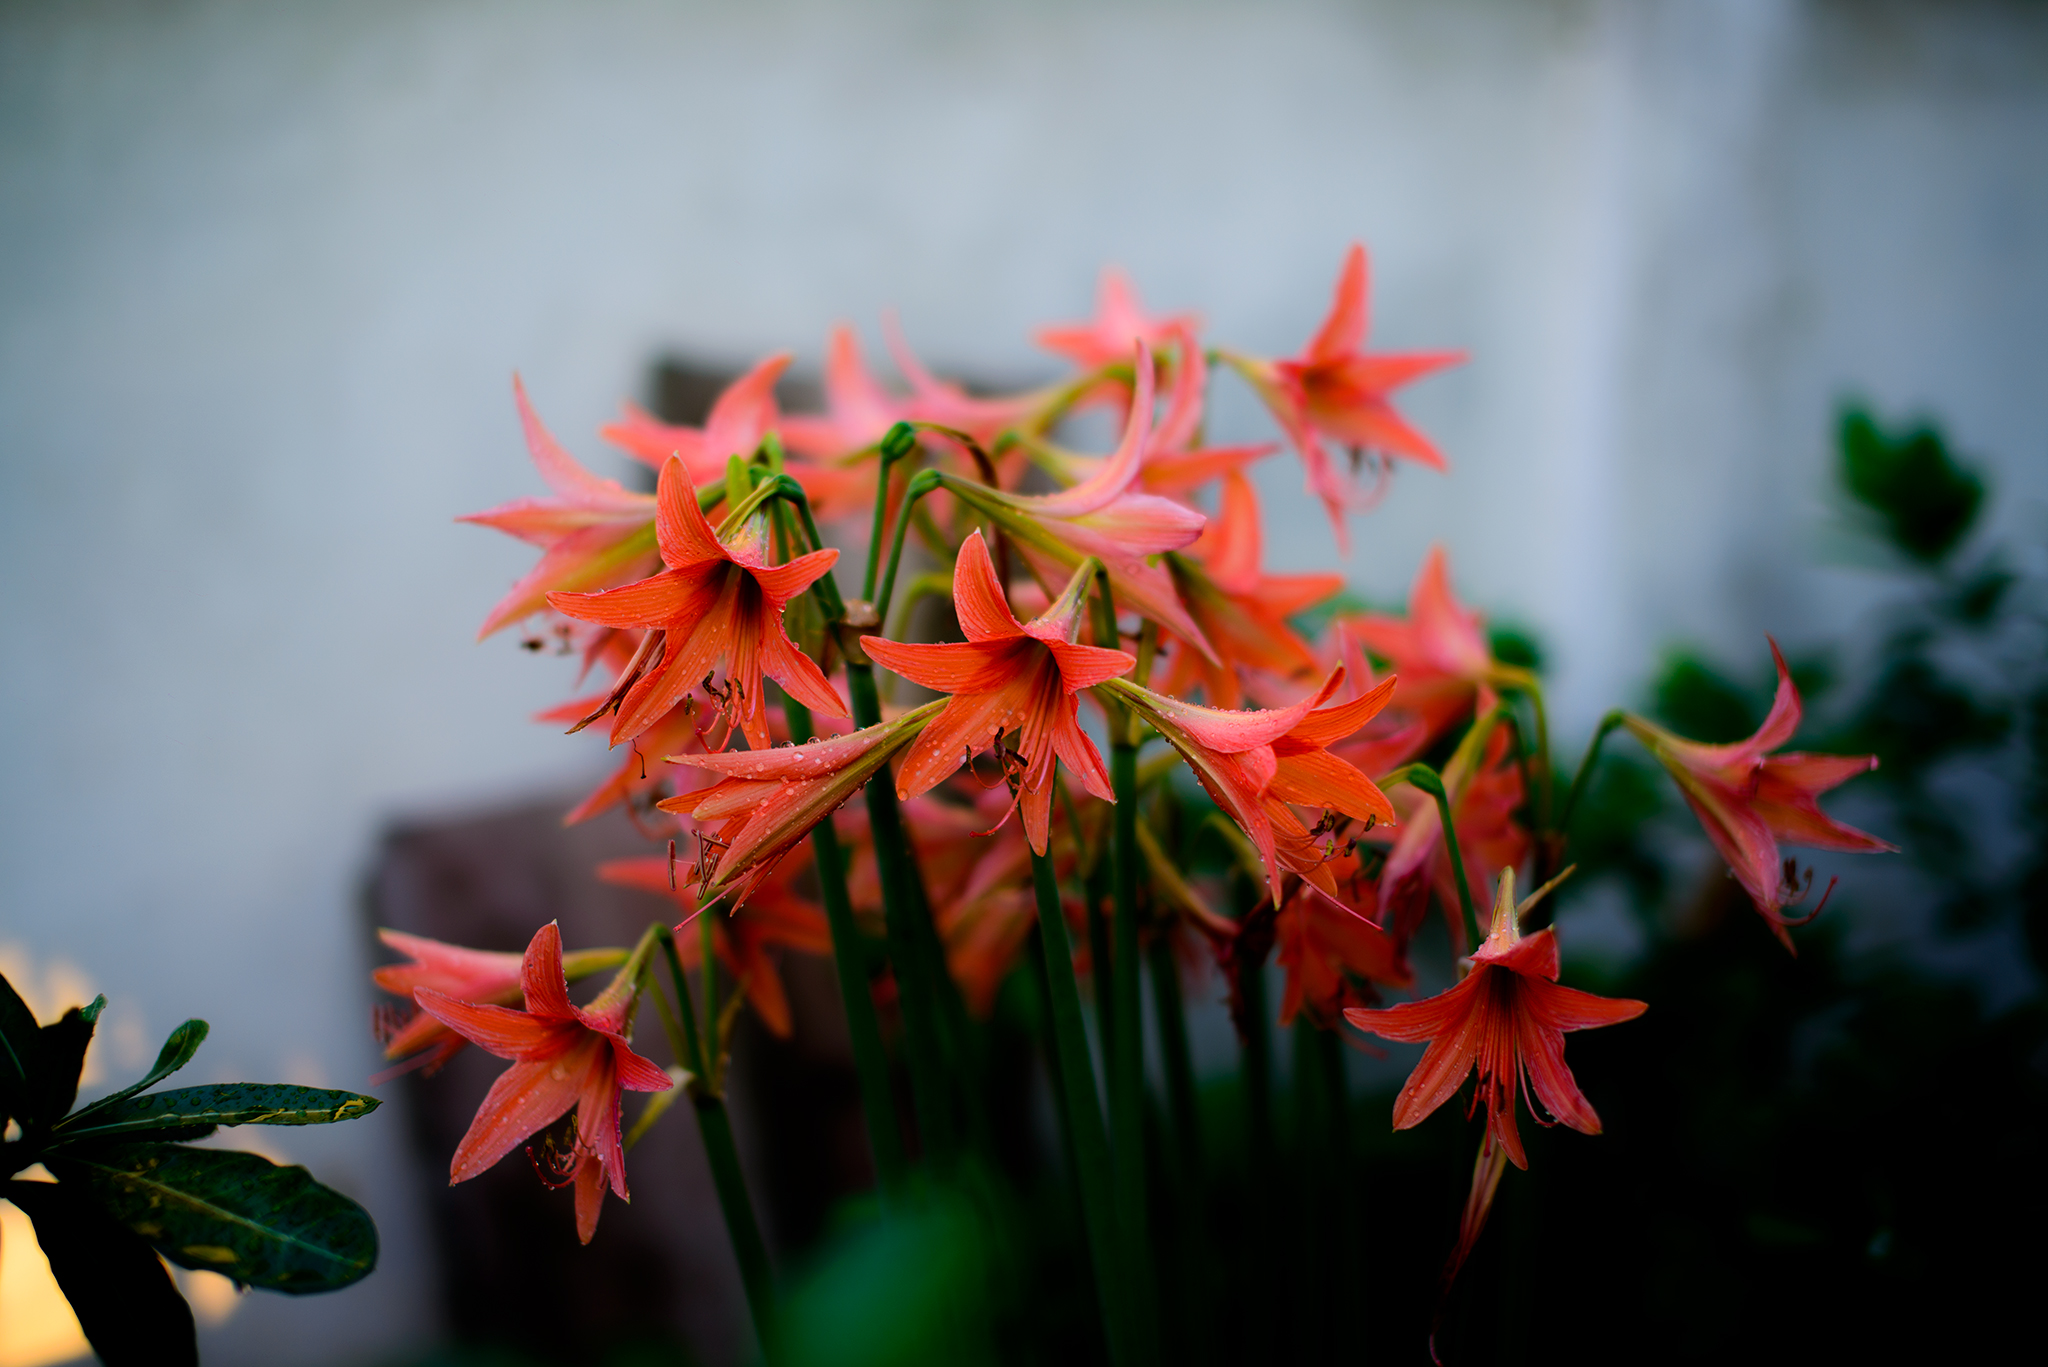
flower, flora, plant, flowering plant, petal, spring, close up, plant stem, lily, macro photography, hippeastrum, wildflower, blossom, amaryllis belladonna, amaryllis family, sky